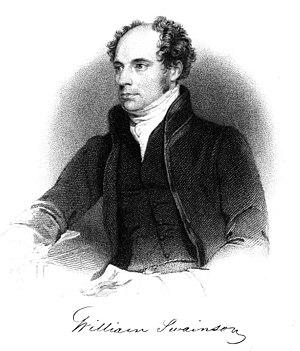
William John Swainson est un biologiste et un artiste britannique, né le 8 octobre 1789 à St. Mary Newington et mort le 6 décembre 1855 à Fern Grove en Nouvelle-Zélande.